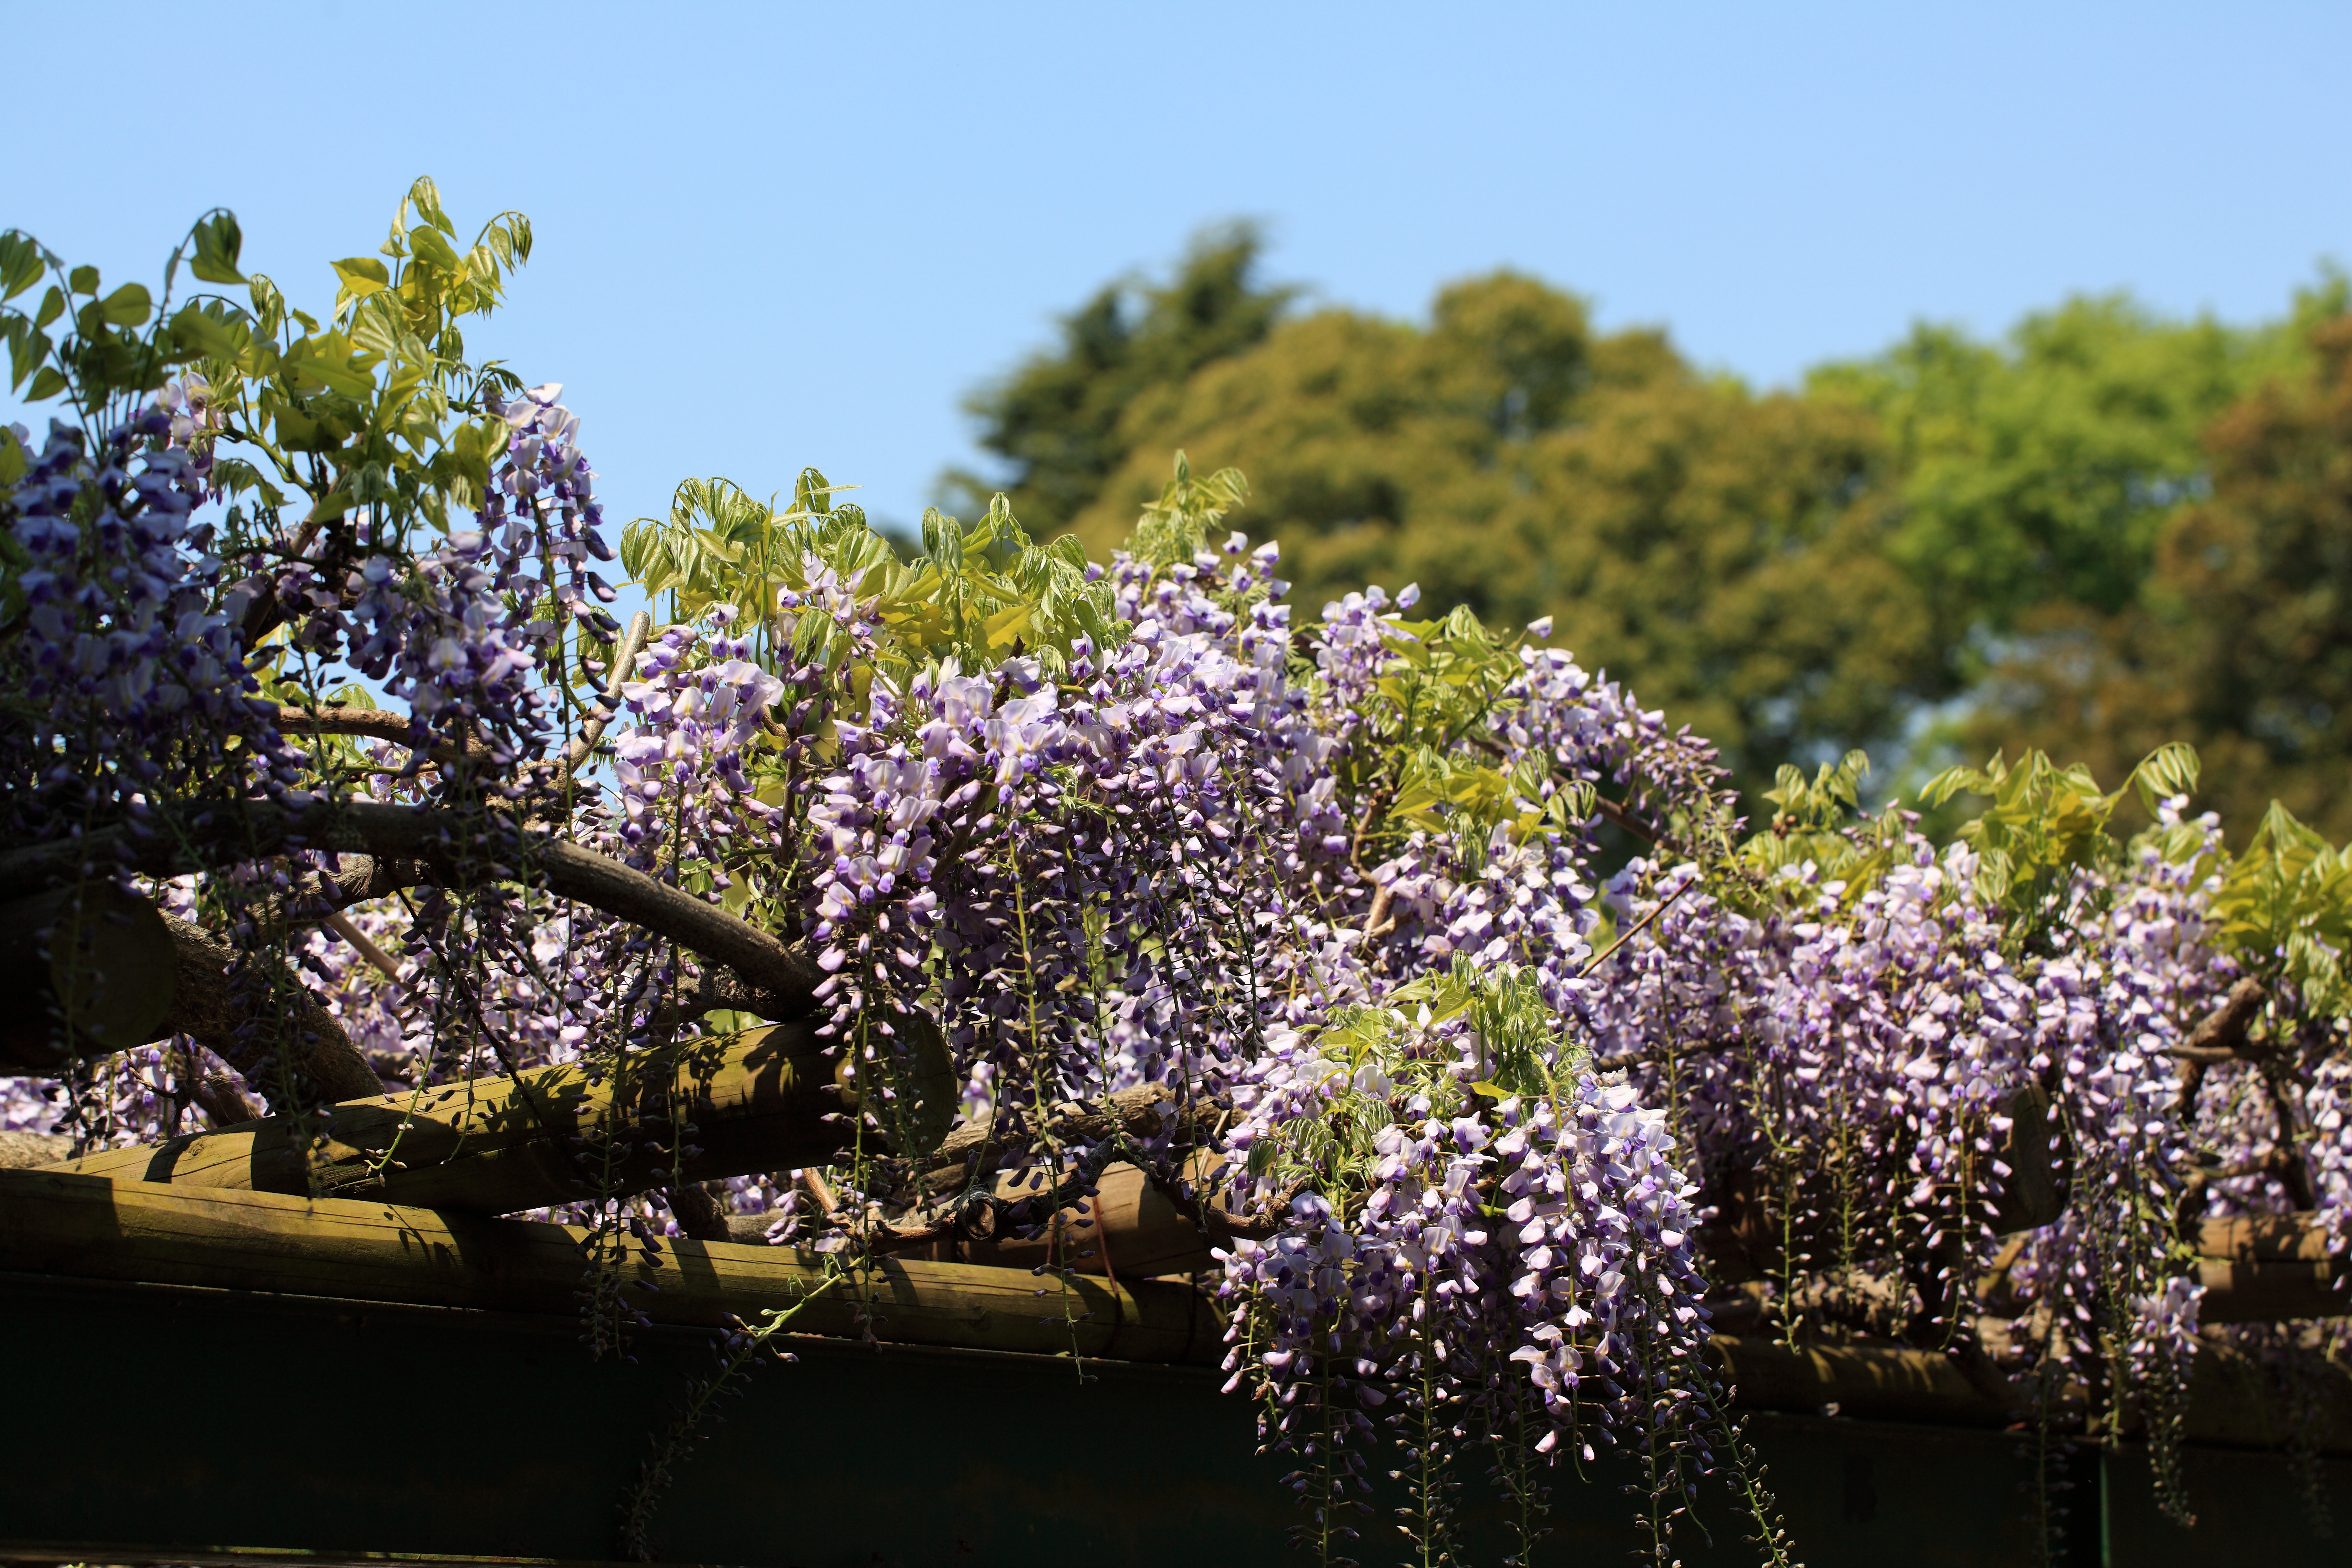
tree, branch, blossom, plant, flower, spring, high, botany, garden, flora, shrub, 5d, hires, markii, wisteria, hi, res, resolution, floribunda, japanesewisteria, flowering plant, land plant